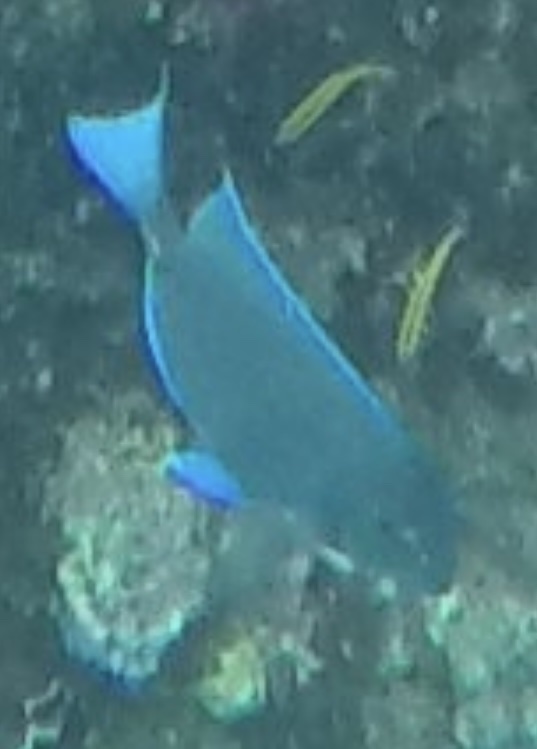
Acanthurus coeruleus (Atlantic Blue Tang)